Emil-Edwin Reinert

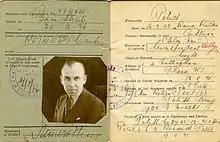
Certificate of Registration at time of "Treachery on the High Seas", London, 1936

(in German) * Dr. Armin Loacker "Austrian Noir, Essays zur österreichisch-amerikanischen Koproduktion "; Vienna: Filmarchiv Austria Press, 2005;